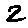
Label: 2